Some Thoughts Concerning Education

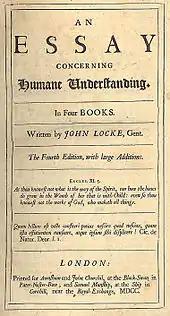
Title page from the fourth edition of "Essay Concerning Human Understanding"

What is important to understand is what exactly Locke means when he advises parents to treat their children as reasoning beings. Locke first highlights that children "love to be treated as Rational Creatures," thus parents should treat them as such. Tarcov argues that this suggests children can be considered rational only in that they respond to the desire to be treated as reasoning creatures and that they are "motivated only [by] rewards and punishments" to achieve that goal.